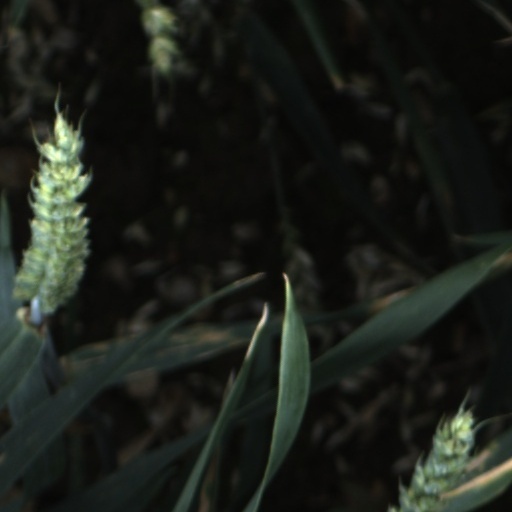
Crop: wheat